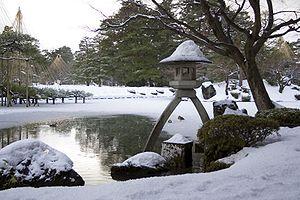
Les 100 paysages de l'ère Heisei sont une sélection de paysages du Japon effectuée par le journal japonais Yomiuri shinbun en 2009.